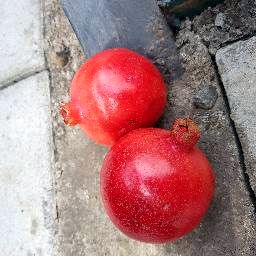
Fruit: Pomegranate
Quality: Good